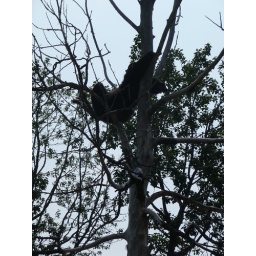
black bear in tree